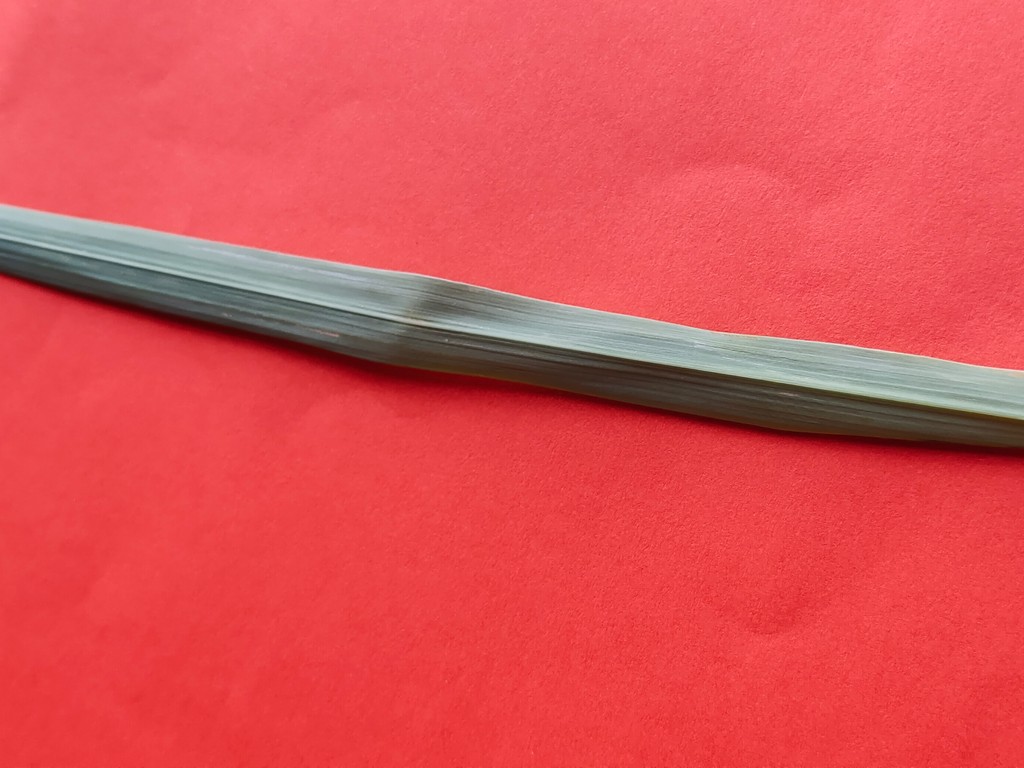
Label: Healthy